Bubbling Troubles

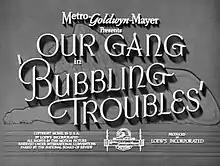

Bubbling Troubles is an American 1940 "Our Gang" short comedy film directed by Edward Cahn. It was the 187th "Our Gang" short to be released.